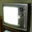
Label: television